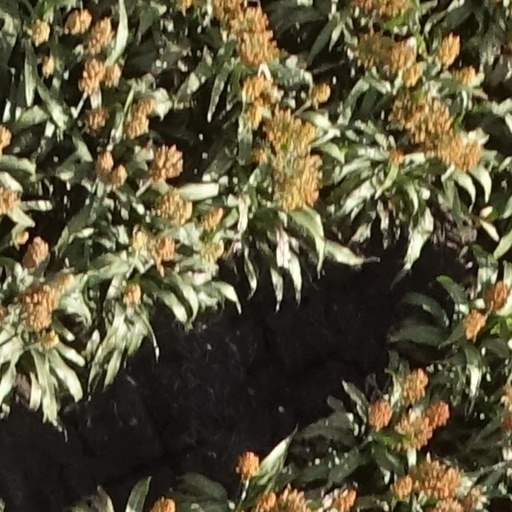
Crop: sorghum